Qualifying investor alternative investment fund

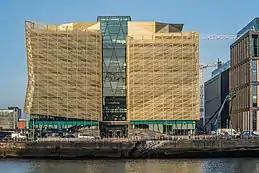
Central Bank of Ireland ("CBI") regulates QIAIFs. When Irish public tax scandals concerning the Section 110 SPV, also regulated by the CBI, emerged in 2016–2017, the CBI upgraded the little-used LQIAIF, to give the same benefits as Section 110 SPVs, but with full confidentiality and tax secrecy.

Qualifying Investor Alternative Investment Fund or QIAIF is a Central Bank of Ireland regulatory classification established in 2013 for Ireland's five tax-free legal structures for holding assets. The Irish Collective Asset-management Vehicle or ICAV is the most popular of the five Irish QIAIF structures, it is the main tax-free structure for foreign investors holding Irish assets.